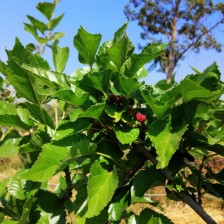
Variety: Buriram60